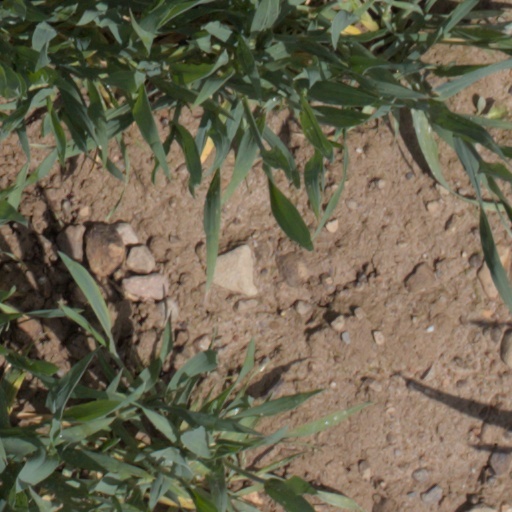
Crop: wheat